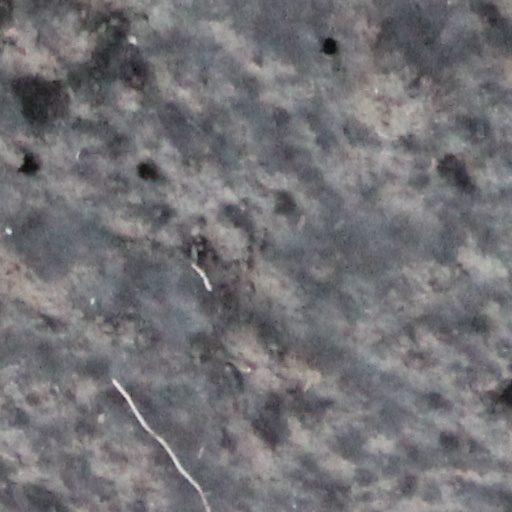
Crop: wheat